USCGC Eagle (WIX-327)

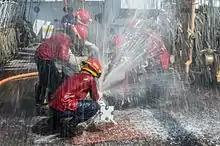
Coast Guard Academy cadets routinely take part in damage control training on board "Eagle", learning to make any repairs afloat, including patching leaking pipes

"Eagle"s primary mission is to develop the future officers of the U.S. Coast Guard. Since 1946, she has deployed each summer with cadets on board as part of their Academy curriculum. As soon as the cadets complete their final examinations in May of each year, "Eagle" departs with roughly half of the third class cadets (the rising sophomores) and a small contingent of first class cadet cadre (rising seniors who lead the third class cadets). Six weeks later, the cadets on board rotate to other training locations while the second half of the third class cadets meet the ship and begin their training. After their five weeks on board, the third and first class cadets depart for their summer leave, and the fourth class cadets (the rising freshmen; also known as swabs) report aboard in two or three groups for one week of sail training each. Like the third class cadets, the fourth class cadets are led by a group of second class cadet cadre (the rising juniors). "Eagle" typically returns to New London at the end of the summer, returning the cadets to the Coast Guard Academy one or two weeks before the academic school year begins. All cadets at the academy will normally complete a minimum of six weeks on board "Eagle" during their fourth and third class years, and have the opportunity to return as cadre if they chose to do so during their second and first class years. The current schedule also includes two 2-3 week voyages in the Spring and Fall with the semiannual Coast Guard Officer Candidate School classes.